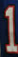
Number: 1